Francisco Xavier de Mendonça Furtado

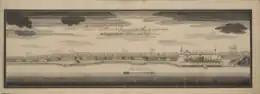
View of the Aldeia of Guaricurú. In the Collection from the prospects of the villages, and more remarkable places that are found on the map that the engineers created on expedition starting from the city of Pará to the village of Mariua in the Rio Negro, 1756. Drawing in Indian ink by João André (Johann Andreas) Schwebel. Collection of the "Biblioteca Nacional do Brasil".

The two largest vessels had clearly been designed under Mendonça Furtado's direction so they represented his status as governor and provided him with comfort. His own canoe, the larger of the two and about the size of a yacht and probably very similar to that illustrated here (left), included:"…a rather roomy chamber, all lined with crimson damask with golden decoration; this chamber was built in with coffer chests covered with cushions of the same crimson, and in addition to these, it had six more footstools and two upholstered chairs with a large table and a cabinet of yellow wood with the portrait of the king in the top. There were four windows on each side, and two on the top panel, all of which were trimmed with finely crafted carving, and the royal arms in the middle, all very well gilded, and the rest of the canoe painted red and blue." Both vessels had rowing crews, 26 for the governor's and 16 for the other, dressed in a uniform of white shirts, blue pants and blue velvet caps.